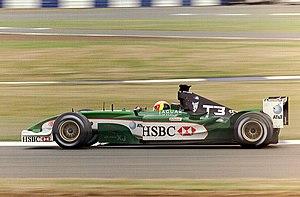
La Jaguar R4 est la monoplace engagée par l'écurie Jaguar lors de la saison 2003 de Formule 1. Elle est pilotée par l'Australien Mark Webber et le Brésilien Antônio Pizzonia, remplacé par l'Anglais Justin Wilson à la mi-saison. André Lotterer et Björn Wirdheim sont les pilotes d'essais. La monoplace a été présentée à Milton Keynes le 21 janvier 2003.